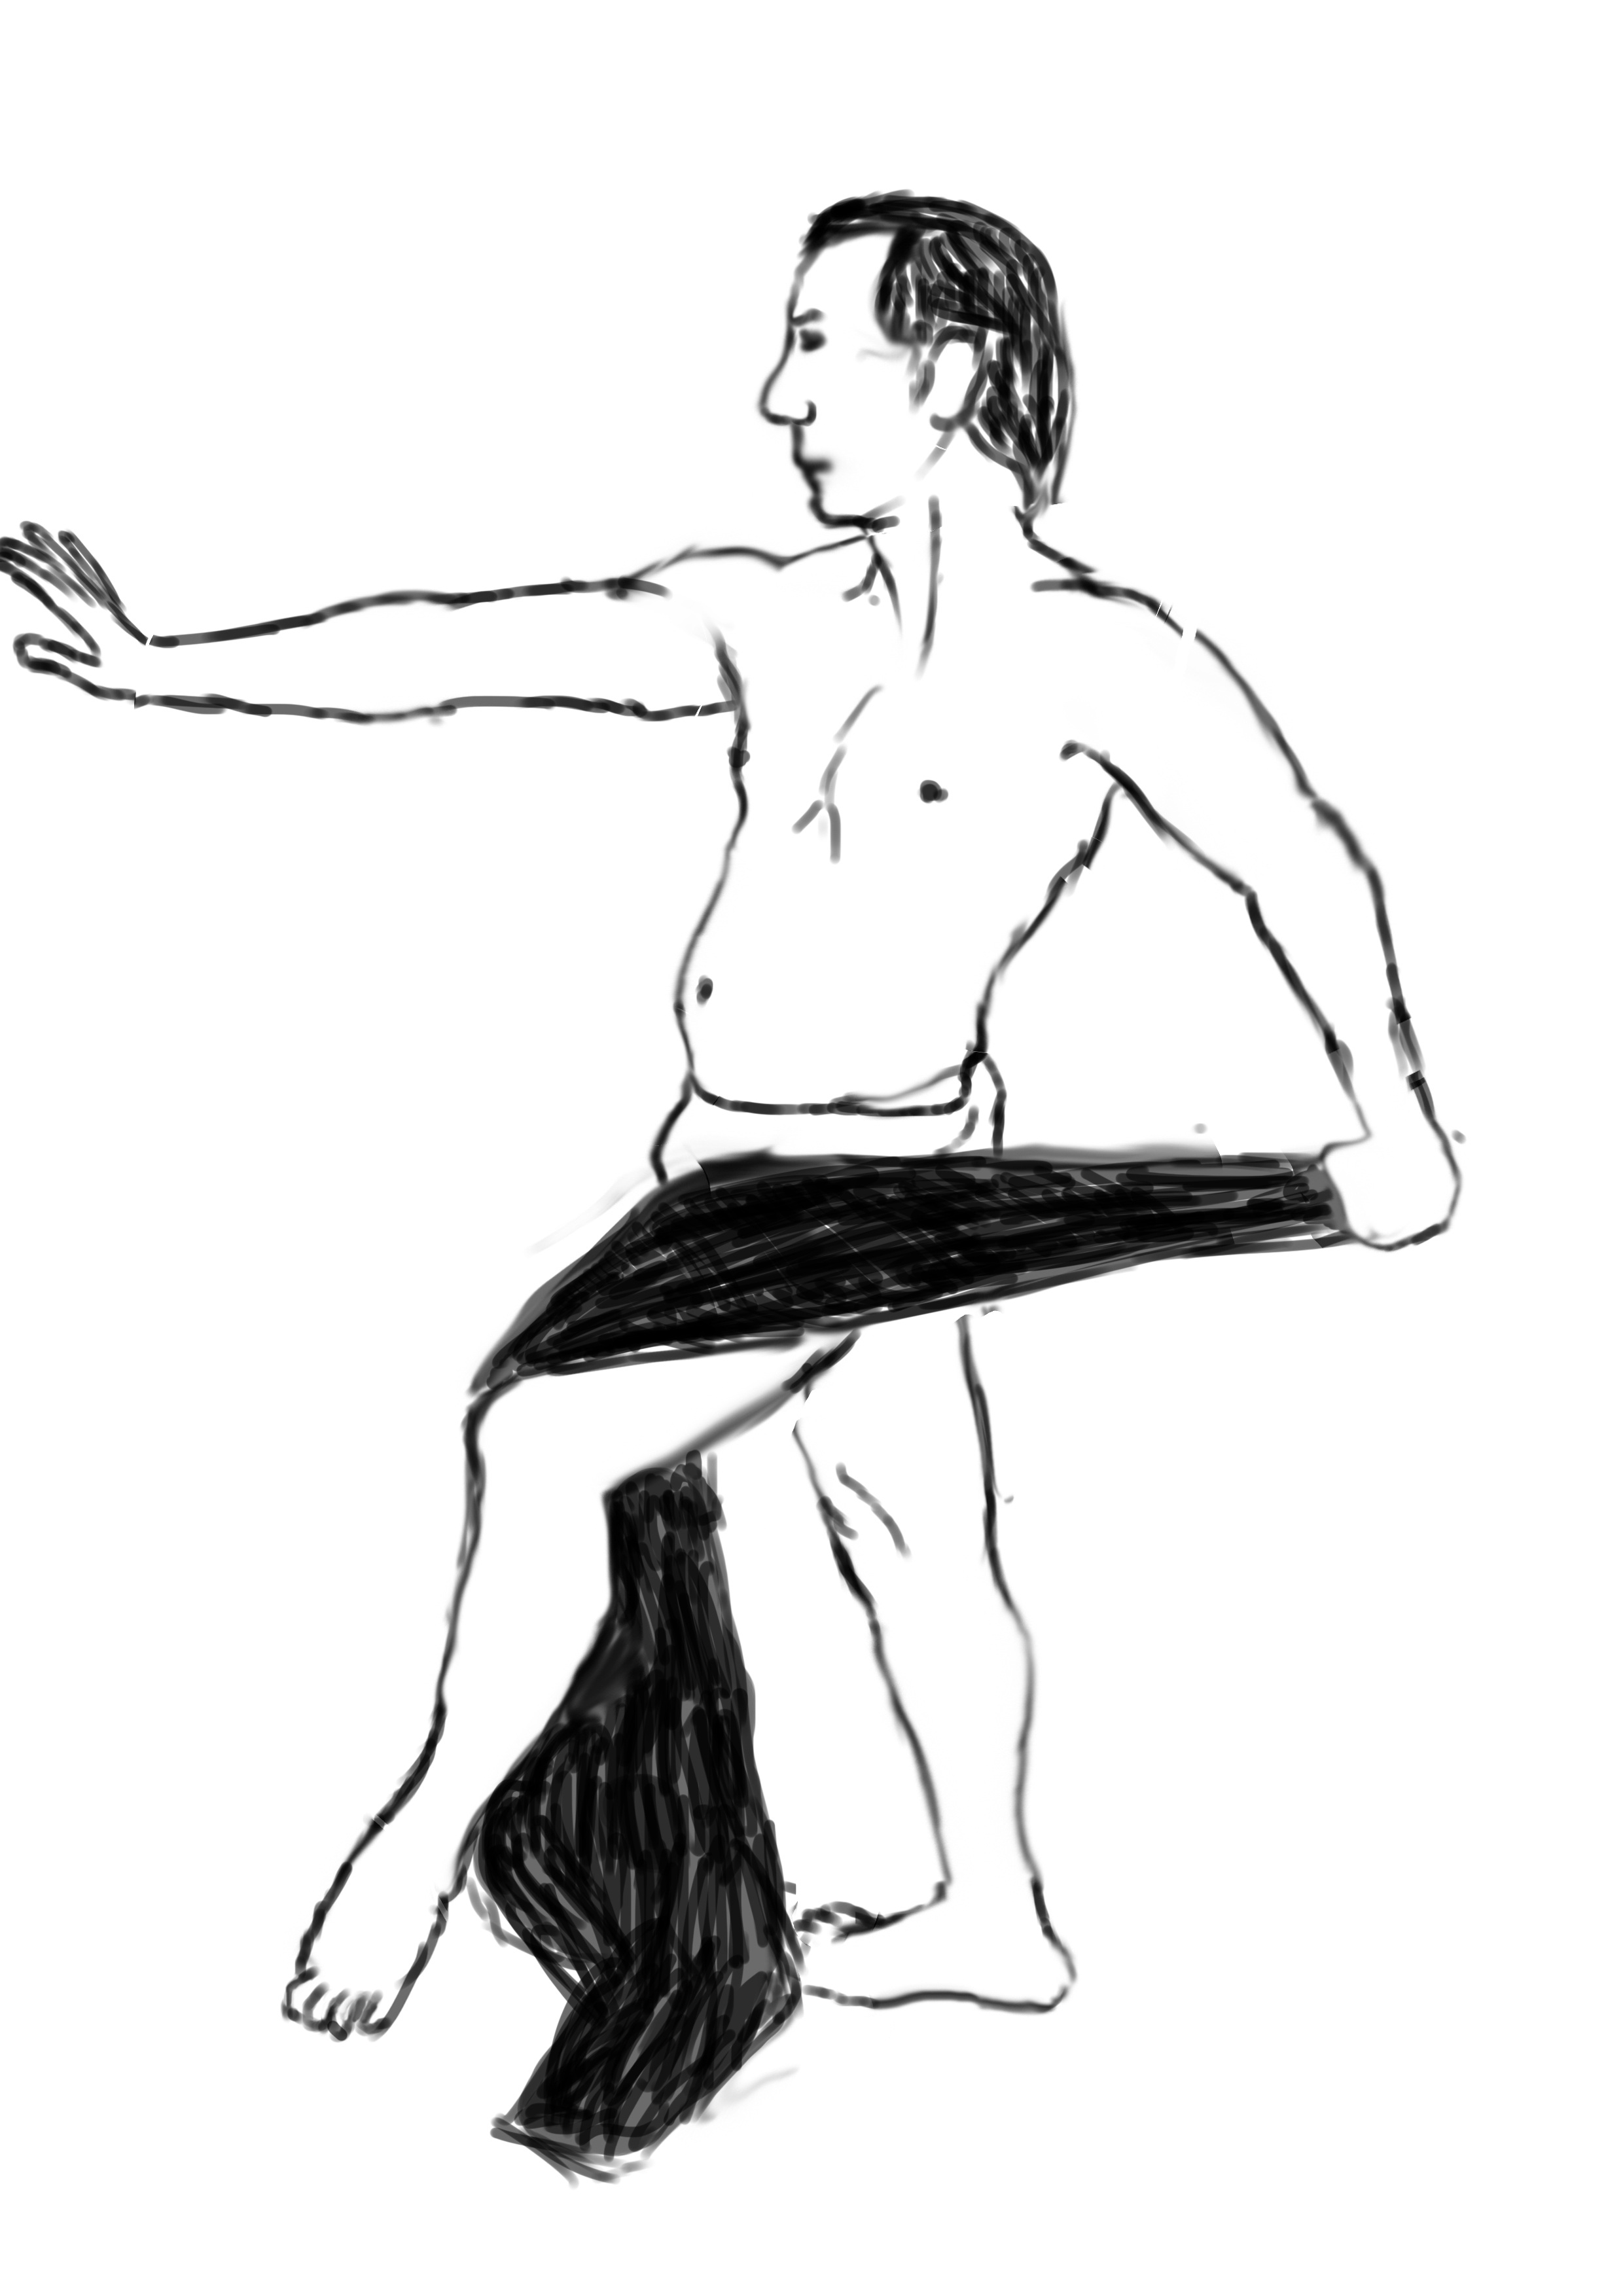
man, black and white, white, black, arm, sketch, drawing, illustration, pose, cartoon, act, line art, monochrome photography, outlines, art model, figure drawing